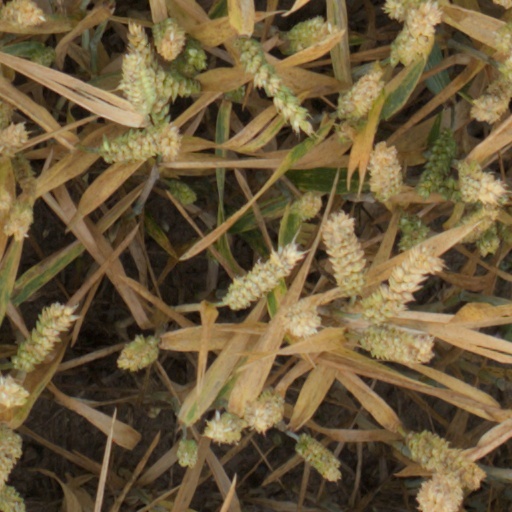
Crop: wheat